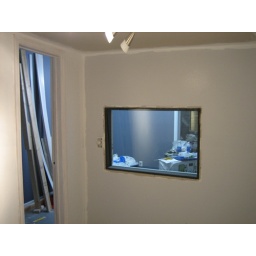
The double glass window is finally in place. WHOO HOO!!!